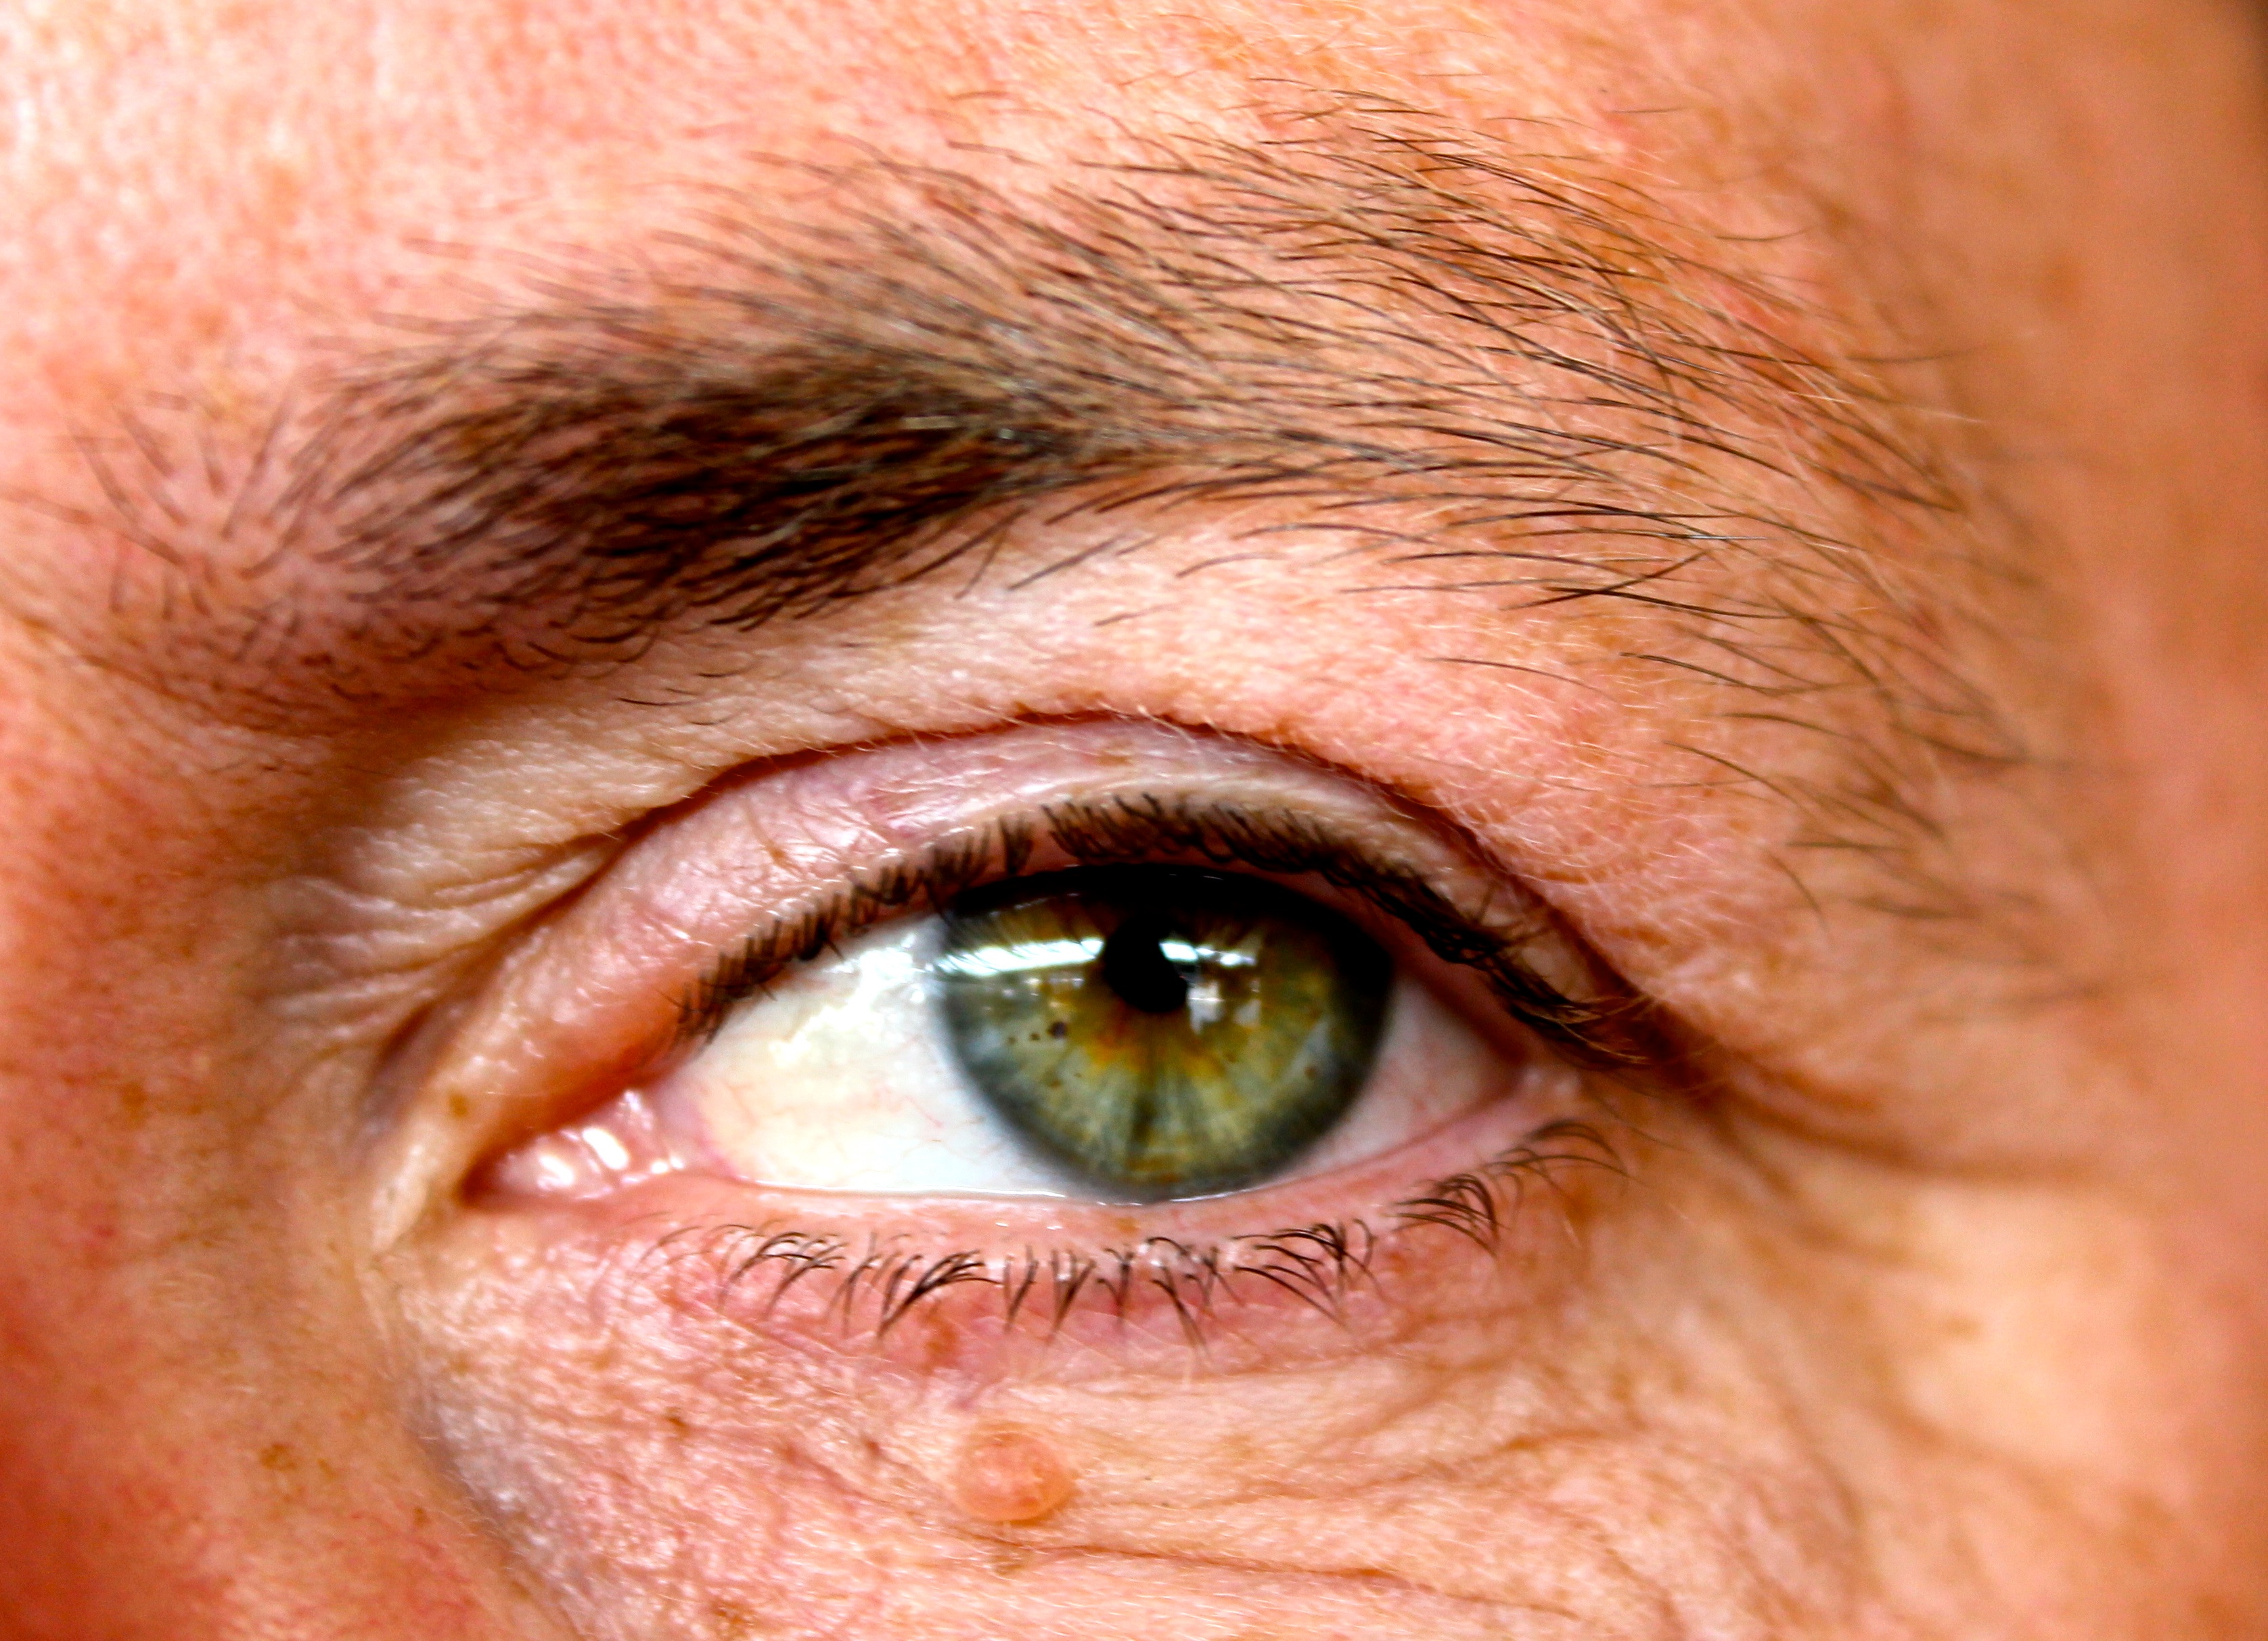
wrinkle, eyebrow, mouth, eyelash, close up, human body, face, nose, cheek, eye, head, skin, organ, forehead, eyelash extensions